No. 31 Squadron RAF

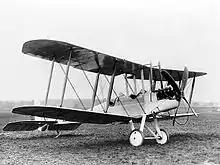
A Royal Aircraft Factory B.E.2c, similar to what No. 31 Squadron flew from 1915 to 1920.

No. 31 Squadron was formed at Farnborough on 11 October 1915 as part of the Royal Flying Corps. The Squadron was initially composed of a single 'A' flight and was equipped with the Royal Aircraft Factory B.E.2c. No. 31 Squadron was soon deployed to Risalpur, on the North-West Frontier in the British Raj, where they arrived on 26 December. 'B' and 'C' flights were formed at Gosport in January and April 1916, before joining up with 'A' flight in Risalpur in May. In 1917, the Squadron sent a detachment to Khormaskar, Aden, to fly reconnaissance flights against Ottoman forces. No. 31 Squadron helped form No. 114 Squadron at Lahore when it provided an initial nucleus in September 1917. No. 31 Squadron would remain operating in India throughout the entirety of the First World War, flying the B.E.2c, B.E.2e and the Henri Farman HF.27, primarily supporting the British Army against dissident tribesmen.